Key rollover

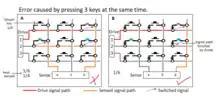
"Ghosting" can occur when certain combinations of three keys are pressed simultaneously.

During normal typing on a conventional computer keyboard, only one key is usually pressed at any given time, then released before the next key is pressed. However, this is not always the case. When using modifier keys such as Shift or Control, the user intentionally holds the modifier key(s) while pressing and releasing another key. Rapid typists may also sometimes inadvertently press a key before releasing the previous one.